Rainbow Island (1944 film)

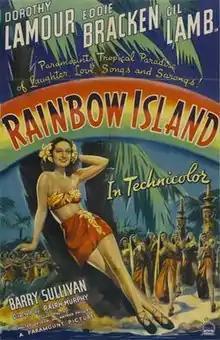
Theatrical release poster

Rainbow Island is a 1944 American musical comedy film directed by Ralph Murphy and written by Arthur Phillips and Walter DeLeon. The film stars Dorothy Lamour, Eddie Bracken, Gil Lamb, Barry Sullivan, Forrest Orr, Anne Revere and Reed Hadley. The film was released on September 5, 1944, by Paramount Pictures.